Deus ex machina

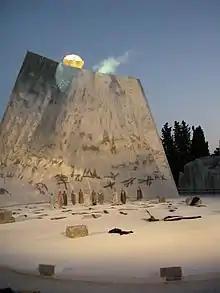
"Deus ex machina" in Euripides' "Medea", performed in 2009 in Syracuse, Italy; the sun god sends a golden chariot to rescue Medea.

Deus ex machina (plural: "dei ex machina"; 'God from the machine') is a plot device whereby a seemingly unsolvable problem in a story is suddenly or abruptly resolved by an unexpected and unlikely occurrence. Its function is generally to resolve an otherwise irresolvable plot situation, to surprise the audience, to bring the tale to a happy ending, or act as a comedic device.